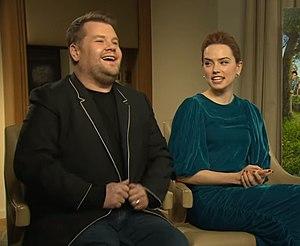
Pierre Lapin est une comédie américaine, écrite et réalisée par Will Gluck qui mêle animation et prises de vues réelles, sortie en 2018.